Nguyễn Xuân Phúc

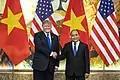
Nguyễn Xuân Phúc with U.S. President Donald Trump in 2019.

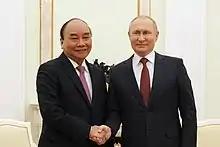
Russian President Vladimir Putin and President Nguyen Xuan Phúc at the Kremlin

On 7 April 2016, Phúc became the Prime Minister of the Socialist Republic of Vietnam at the 11th working session of the 13th National Assembly. During his tenure, he has been praised for overseeing Vietnam's successful response to the ongoing COVID-19 pandemic.